Grand Anti-Masonic Exhibition

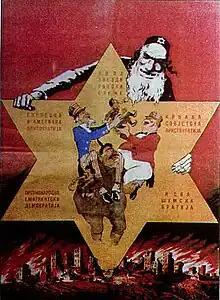
A poster depicting Chetnik leader Draža Mihailović as being an agent of the supposedly Jewish-controlled United States and United Kingdom

The Grand Anti-Masonic Exhibition opened in Belgrade on 22 October 1941 at 8 Ilija Garašanin Street. The Belgrade exhibit was organized by former members of Zbor and sought to expose an alleged Judeo-Masonic/Communist conspiracy for world domination through several displays featuring antisemitic propaganda. It was funded by the Germans and opened with Nedić's support. Despite nominally being anti-Masonic, its purpose was to promote antisemitic ideas and intensify hatred of Jews. Certain displays were intended to dehumanize the Jewish people and justify their extermination by the Germans. Others resembled anti-Jewish propaganda from the period of the Russian Empire and repeated the claims put forward in the book "The Protocols of the Elders of Zion". Besides the exhibits themselves, large amounts of propaganda material were prepared. An estimated 200,000 brochures, 108,000 copies of nine different types of envelopes, 100,000 flyers, 60,000 copies of twenty different posters, 176 propaganda films and four postage stamps designed specially for the occasion were presented to visitors. The posters in particular have been described by historian Raphael Israeli as "[giving] a sense of the vile flavour of the exhibition and the theme of Jewish dominance." In general, the exhibition itself has been deemed "bizarre" and "heavily antisemitic" by historians. Author Philip J. Cohen describes it as "vicious anti-Jewish propaganda."